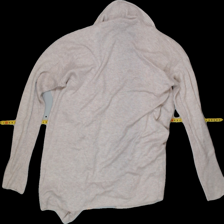
View: back
Type: Cardigan
Category: Ladies
Brand: Edc (esprit de corps)
Colors: Beige
Material: 59% poly 42% cotton
Pattern: Plain
Cut: Loose
Size: M
Trend: No trend
Stains: No
Damage: 0
Price range: <50
Recommended usage: Export